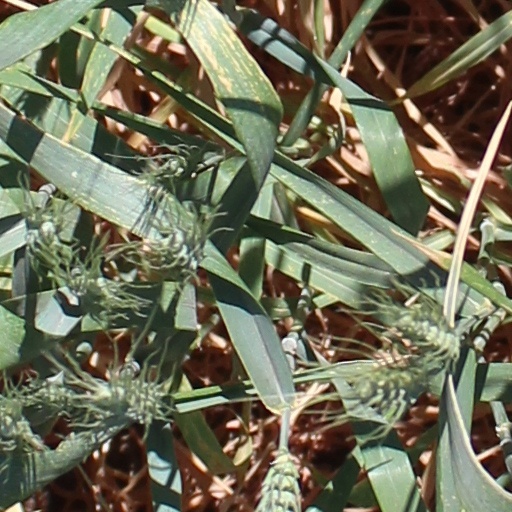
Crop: wheat